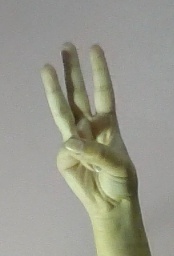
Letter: thaa